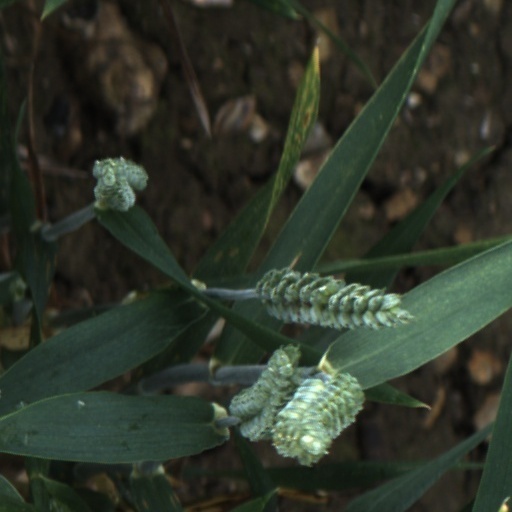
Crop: wheat